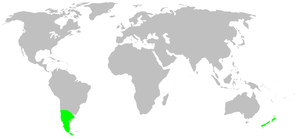
Les Mecysmaucheniidae sont une famille d'araignées aranéomorphes.